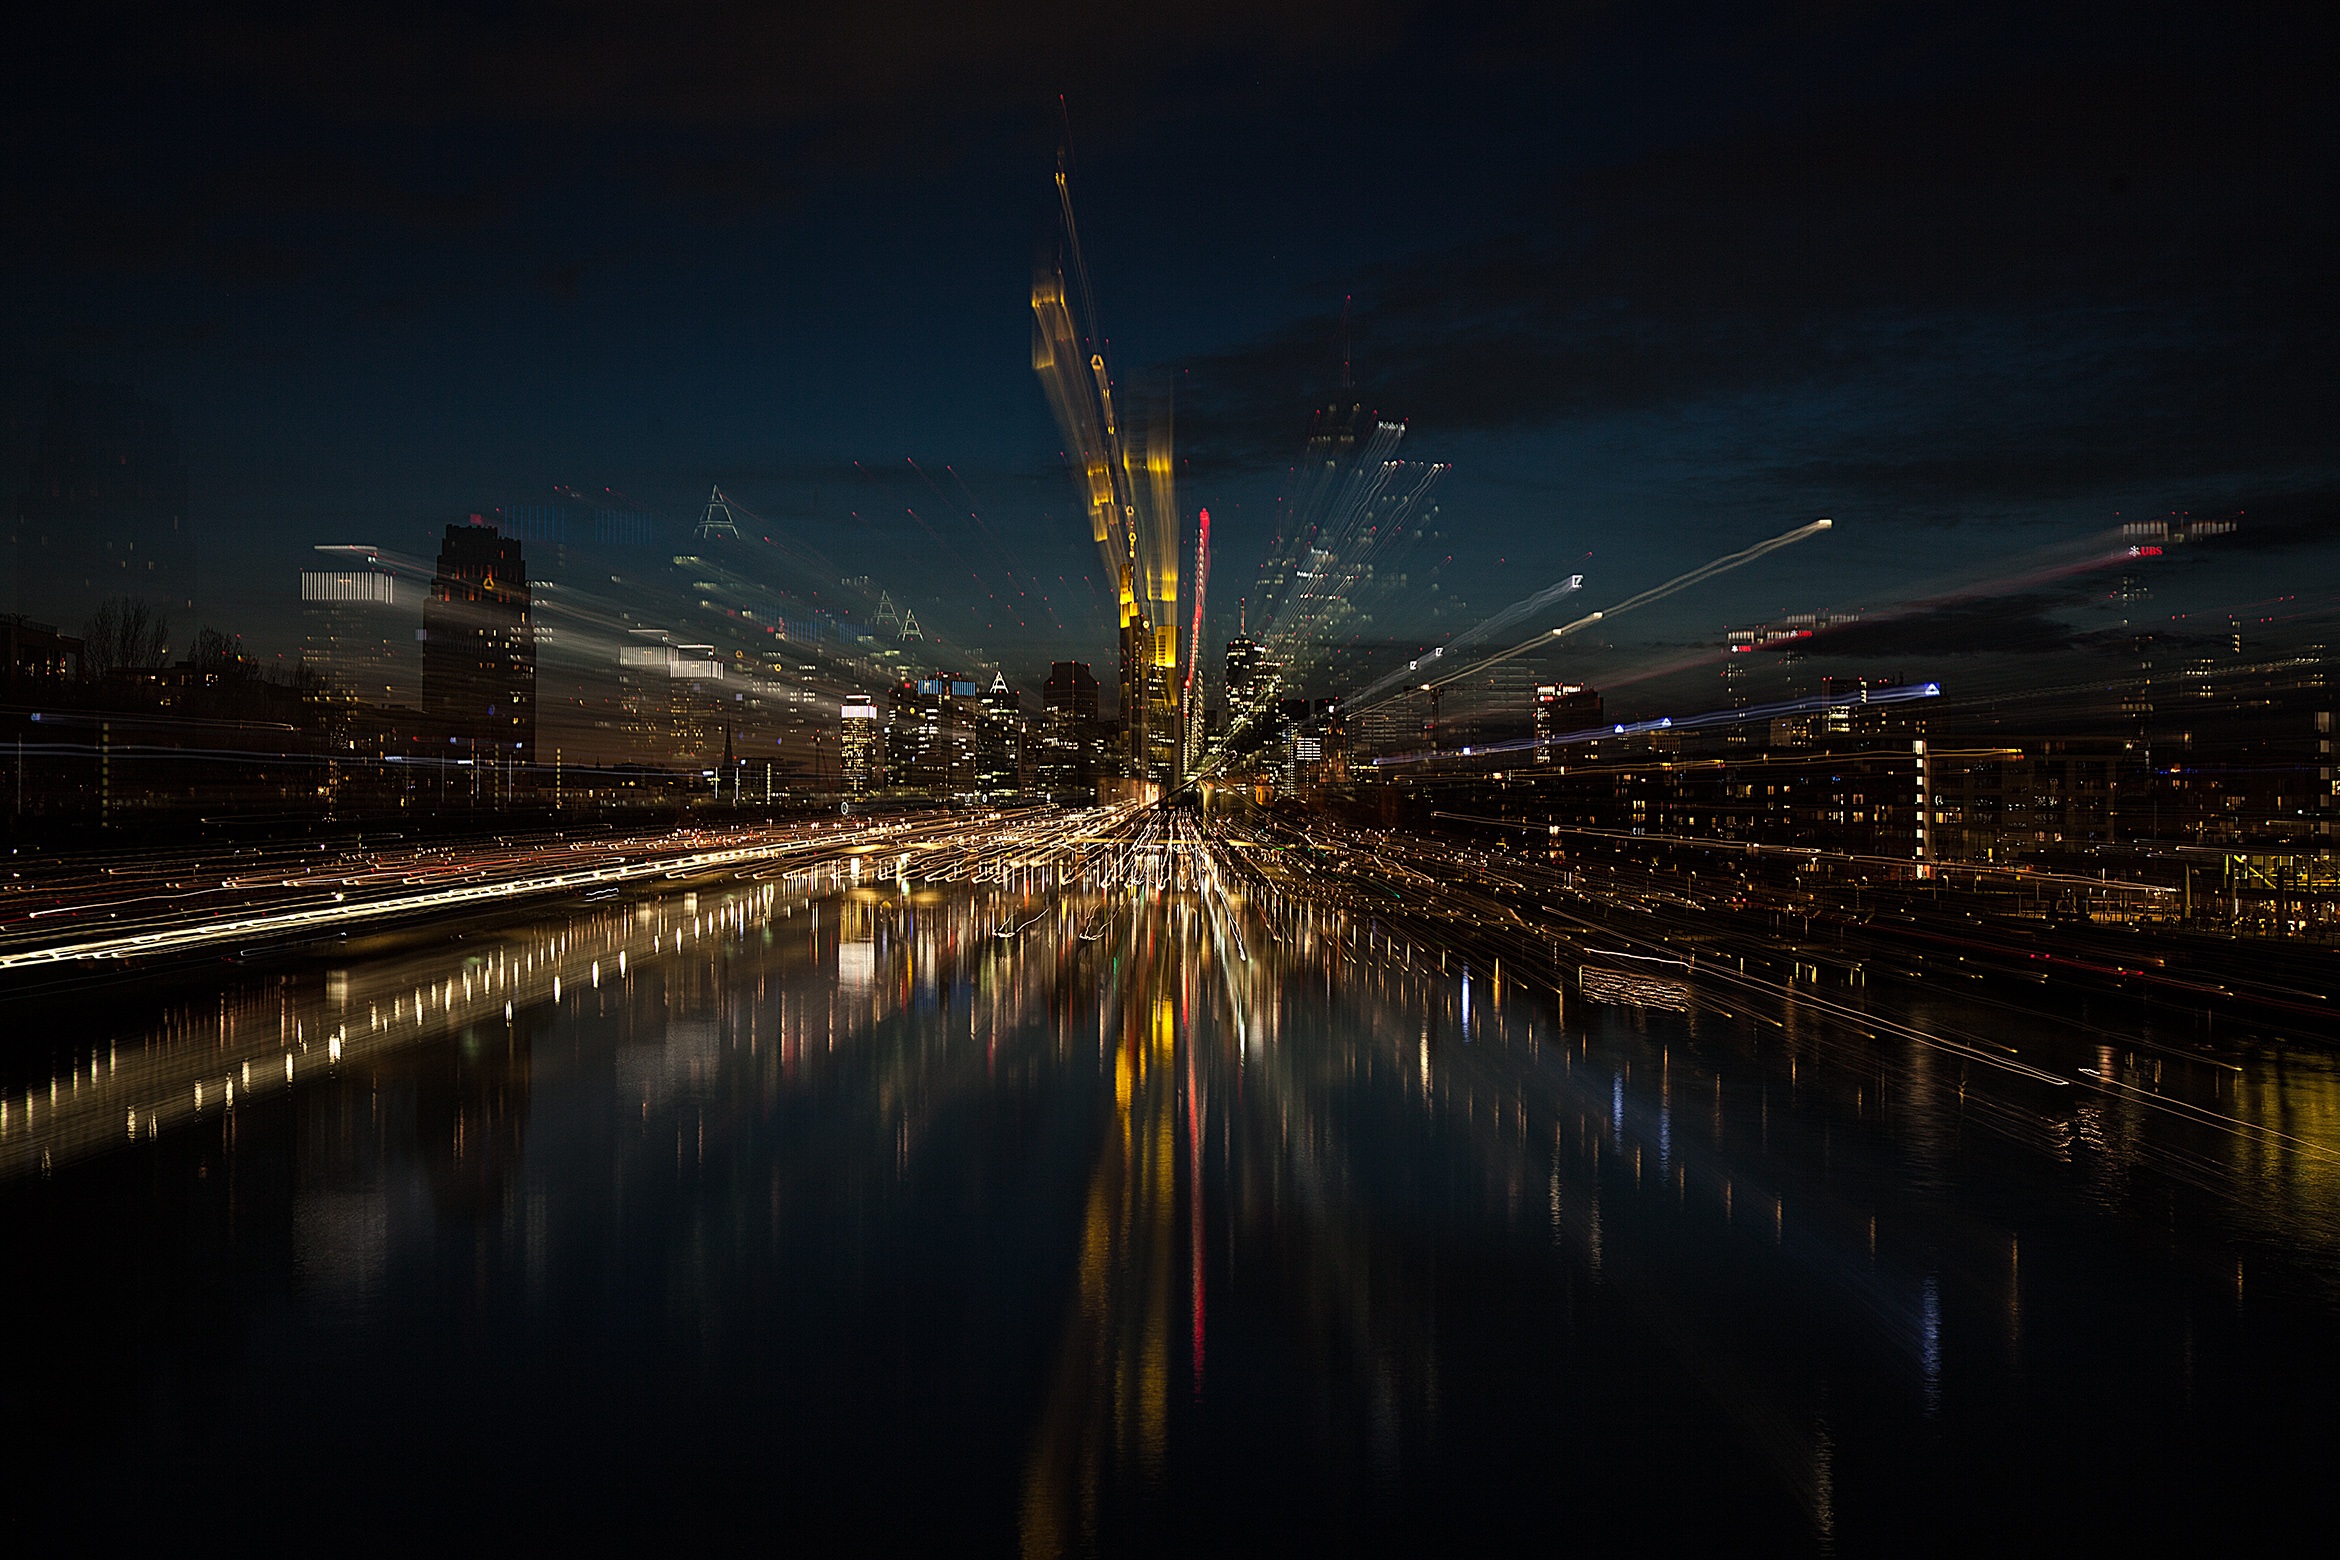
horizon, light, architecture, bridge, skyline, night, sunlight, morning, dawn, city, skyscraper, river, cityscape, dusk, evening, reflection, facade, darkness, office building, lights, skyscrapers, abendstimmung, frankfurt, atmosphere of earth